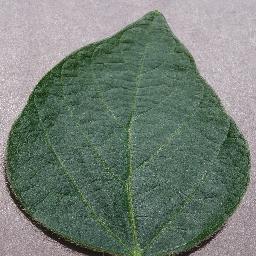
Label: Soybean___healthy